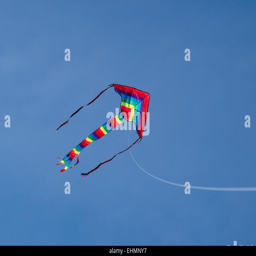
invention flying high in the blue sky